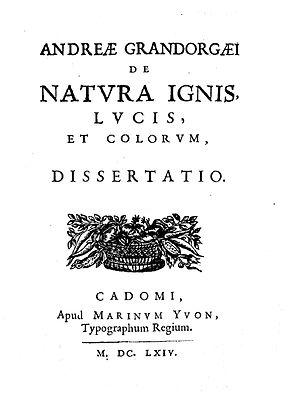
André Graindorge, né en 1616 à Caen, où il est mort le 13 janvier 1676, est un philosophe français.